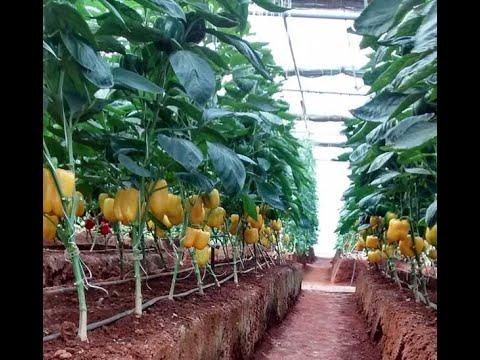
Mazao aina ya pilipili hoho zenye rangi ya manjano zimepangiliwa vizuri kwenye mstari kwenye bustani ya kisasa ya kilimo ambayo inasimamiwa na wakulima wenye ujuzi, hii inaashiria mbinu za kisasa za kilimo zinazohitaji wakulima walioelimika.